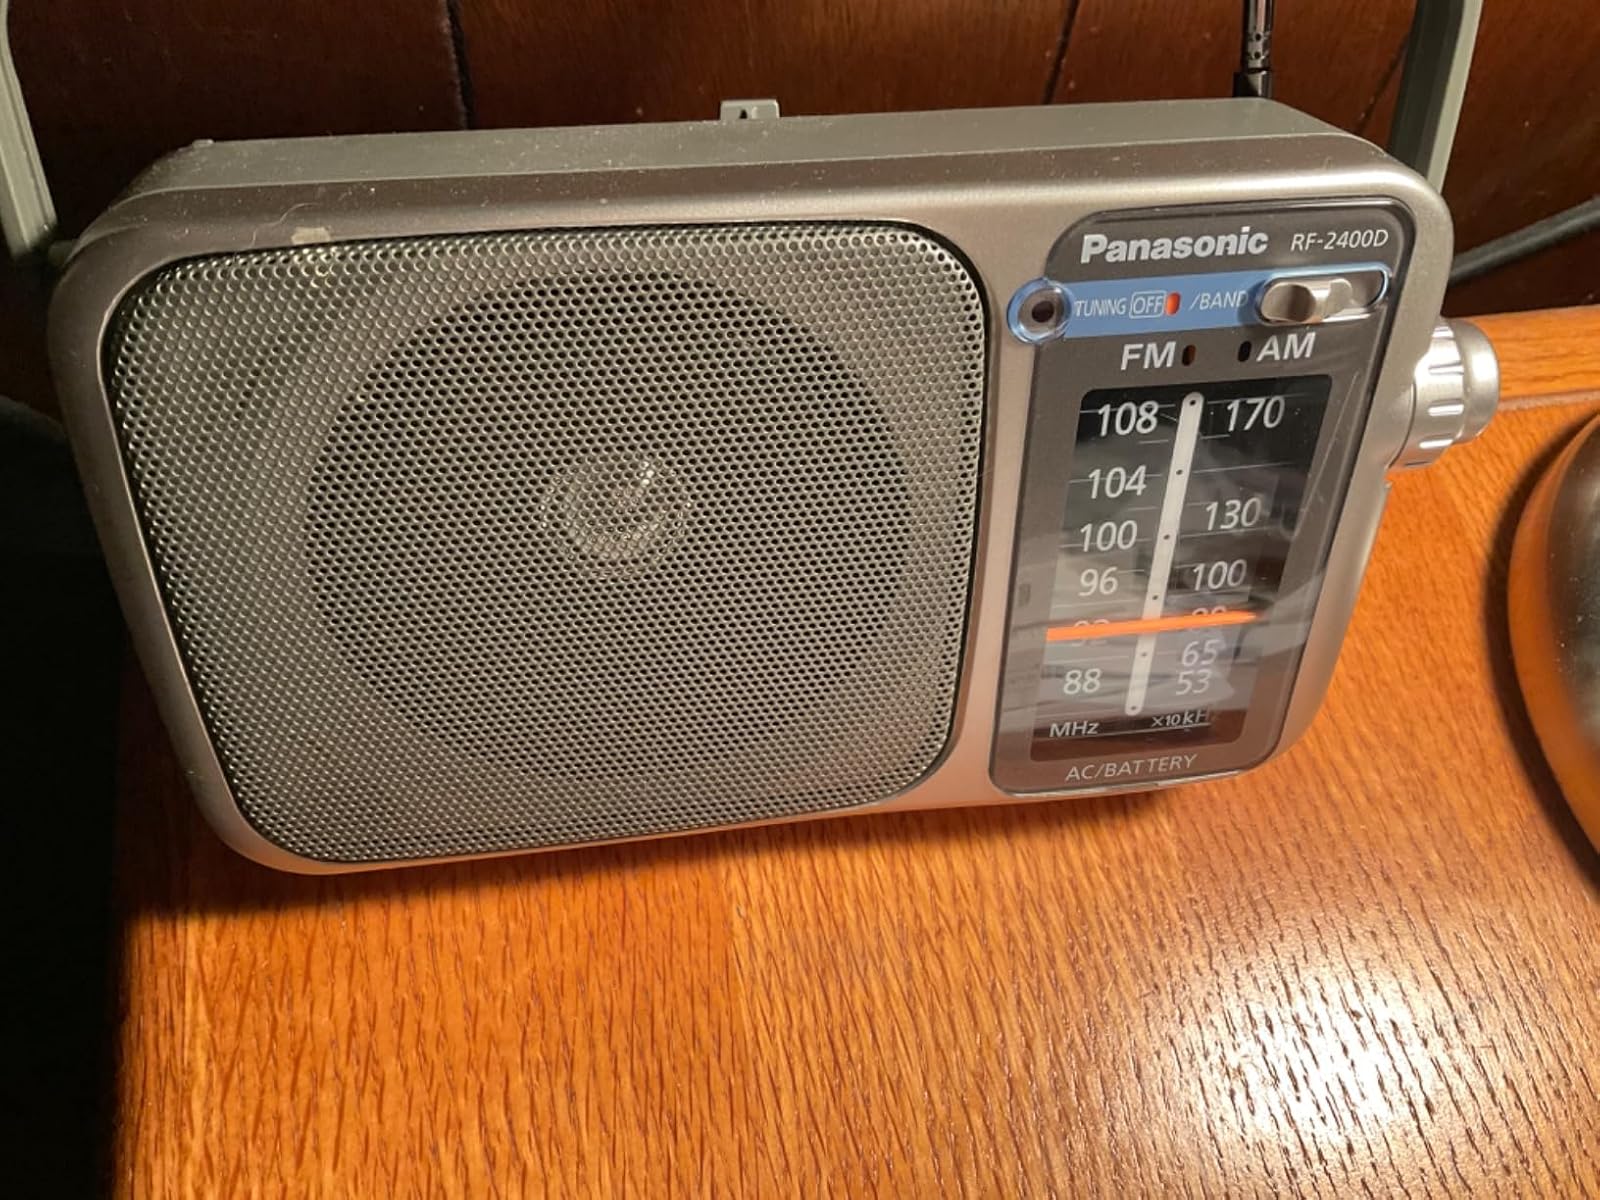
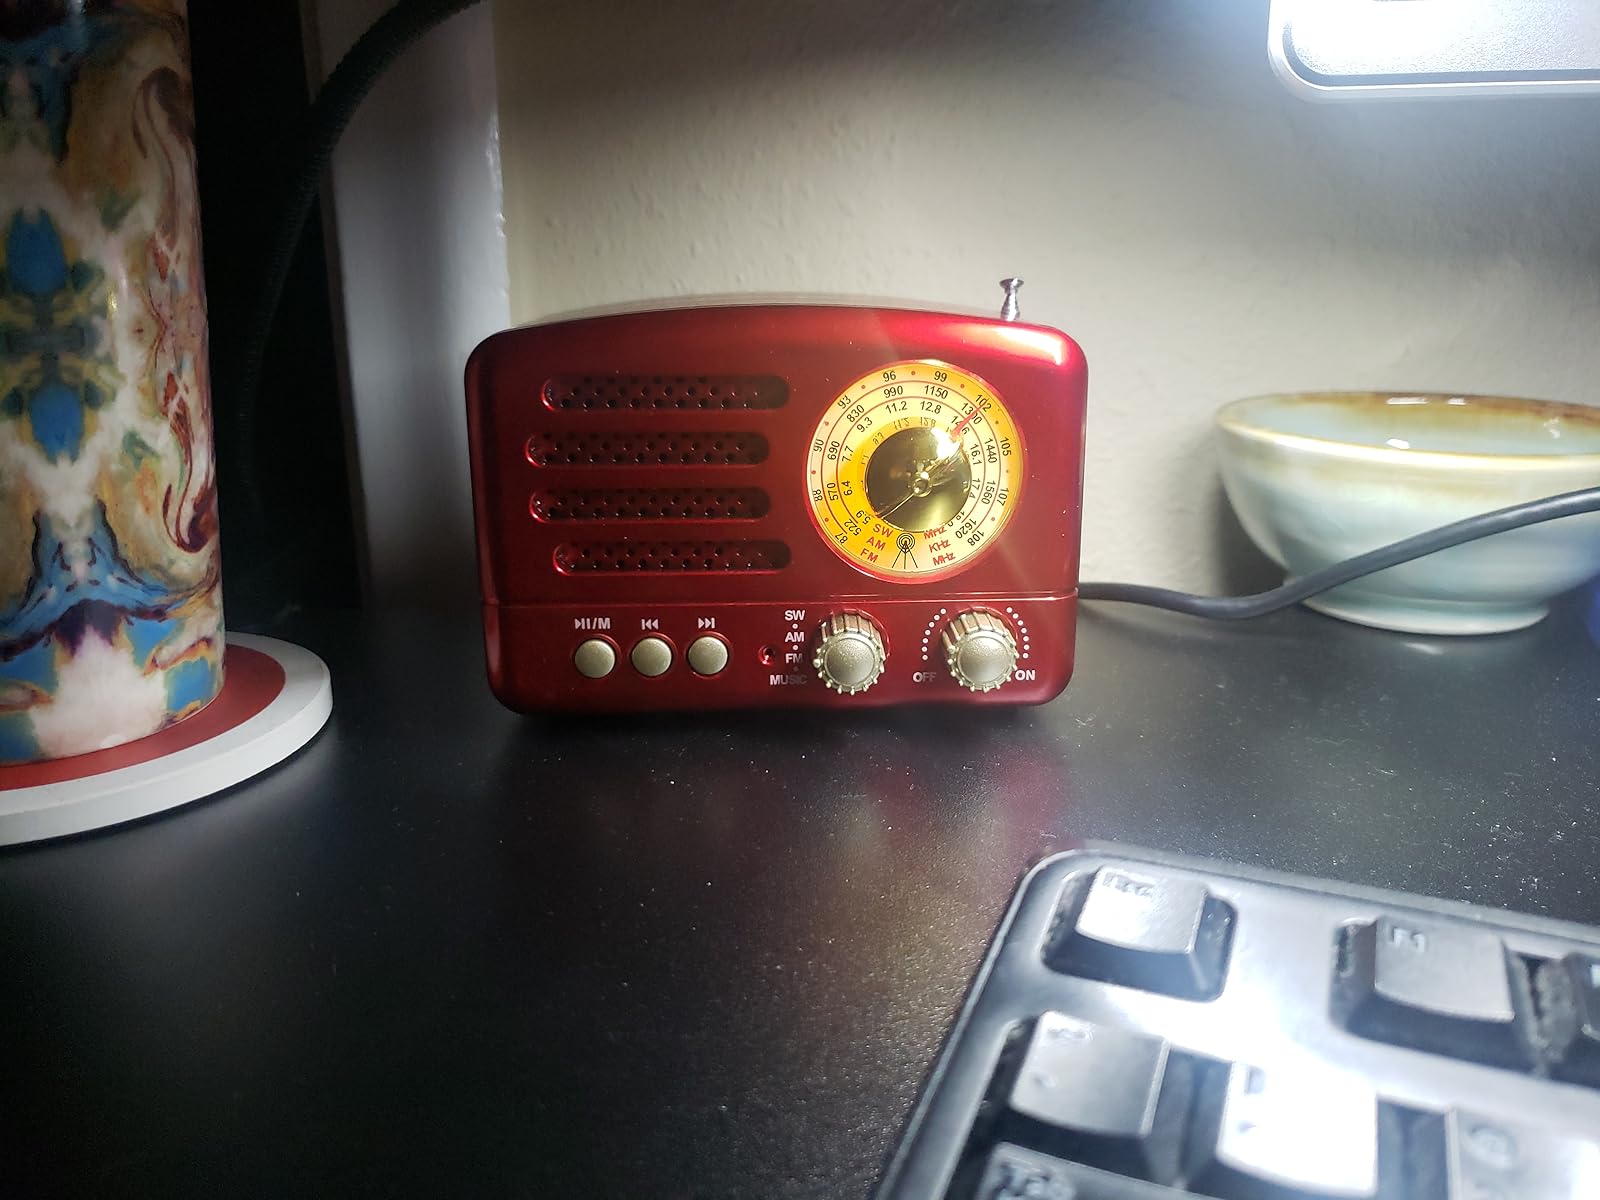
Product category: radio
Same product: no